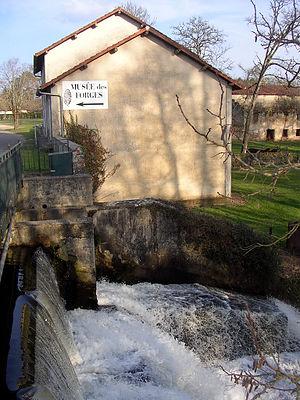
L'Estrigon à Brocas, dans le département français des Landes
L'Estrigon est un ruisseau qui traverse le département des Landes et un affluent droit de la Midouze dans le bassin versant de l'Adour.
La sidérurgie dans les Landes est une page de l'histoire économique et sociale du département. D'abord apparue à une échelle artisanale, elle entame, dès la seconde moitié du XVIIIᵉ siècle, un virage industriel sous l'impulsion de maîtres de forges. Elle répond aux besoins grandissants en fer et en fonte de l'économie locale et nationale pendant la Révolution industrielle pour atteindre un pic de production au milieu du XIXᵉ siècle. Elle se maintient par endroits avant de s'éteindre dans la deuxième moitié du XXᵉ siècle.
L'ancienne forge de Brocas, dans le département français des Landes, témoignent d'une activité sidérurgique dans les Landes au cours du XIXᵉ et du début du XXᵉ siècle. L'ensemble composé du haut-fourneau, moulin à farine, atelier, grange, barrage, bief et installation hydraulique est inscrit aux monuments historiques par arrêté du 18 septembre 2006.